Gunpo

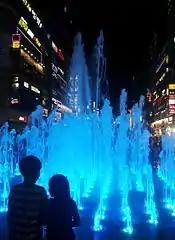
Sanbon New Town's fountain on a summer night

In 1989, the rapid industrial growth and urbanization of Seoul prompted the construction of five new cities in the Seoul Capital Area: Gunpo, Anyang, Seongnam, Bucheon, and Goyang. The move was based on a national law which was intended to promote efficient regional management in the face of an increasing demand for administration. Siheung-gun was thus disbanded, and Gunpo-eup was promoted to Gunpo-si (city). Five legal dongs (neighbourhoods) fell under Gunpo's jurisdiction, although some were further sub-divided into numerous administrative dongs—for example, Sanbon-dong was split into Sanbon 1-dong and Sanbon 2-dong. At 20.70 km, Gunpo maintained the smallest area of any city in South Korea.